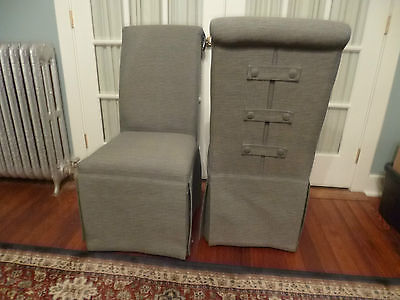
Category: chair